Terceira Island

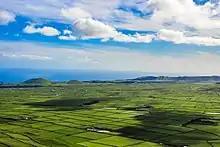
The Achada Plain, within the Guilherme Moniz Volcanic Complex, is a fertile pastureland used for rotational crops and grazing dairy cattle

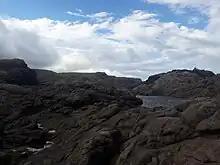
Black volcanic rock near the coast

Island tectonics are highlighted by two great faults in the northeast corner (the Lajes and the Fontinhas faults), the Lajes Graben has been responsible for severe seismic events. Historically, both faults have produced earthquakes that are relatively shallow, strong and responsible for the destruction of property in the northeastern corner (specifically in 1614 and 1841). During the 1614 event, whose epicenter was located along the Lajes fault offshore, recorded magnitudes for the earthquake were between 5.8 and 6.3 on the Richter scale (Wells and Coppersmith,1994). Both the Lajes and Fontinhas faults are separated by ). A second, less-developed, graben is located on the southeast of the Santa Bárbara stratovolcano. This feature is marked by trachyte domes and crosses from the coast at Ponta do Queimado (from the historical basin of Serreta) to the cliffs, faults, basaltic lava and fissural eruptions near the center of the island.